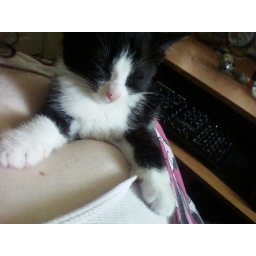
he was so small he fit in my shirt between my boobs. haha he was so cute :)